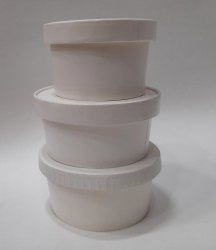
Label: paper